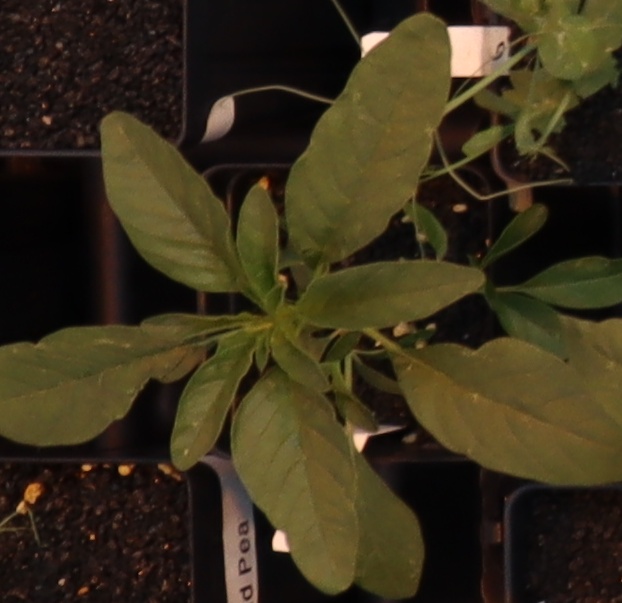
Label: Waterhemp